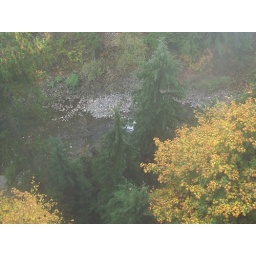
river below suspension bridge